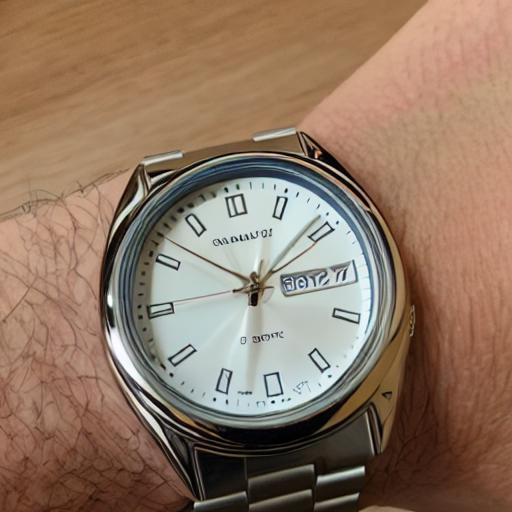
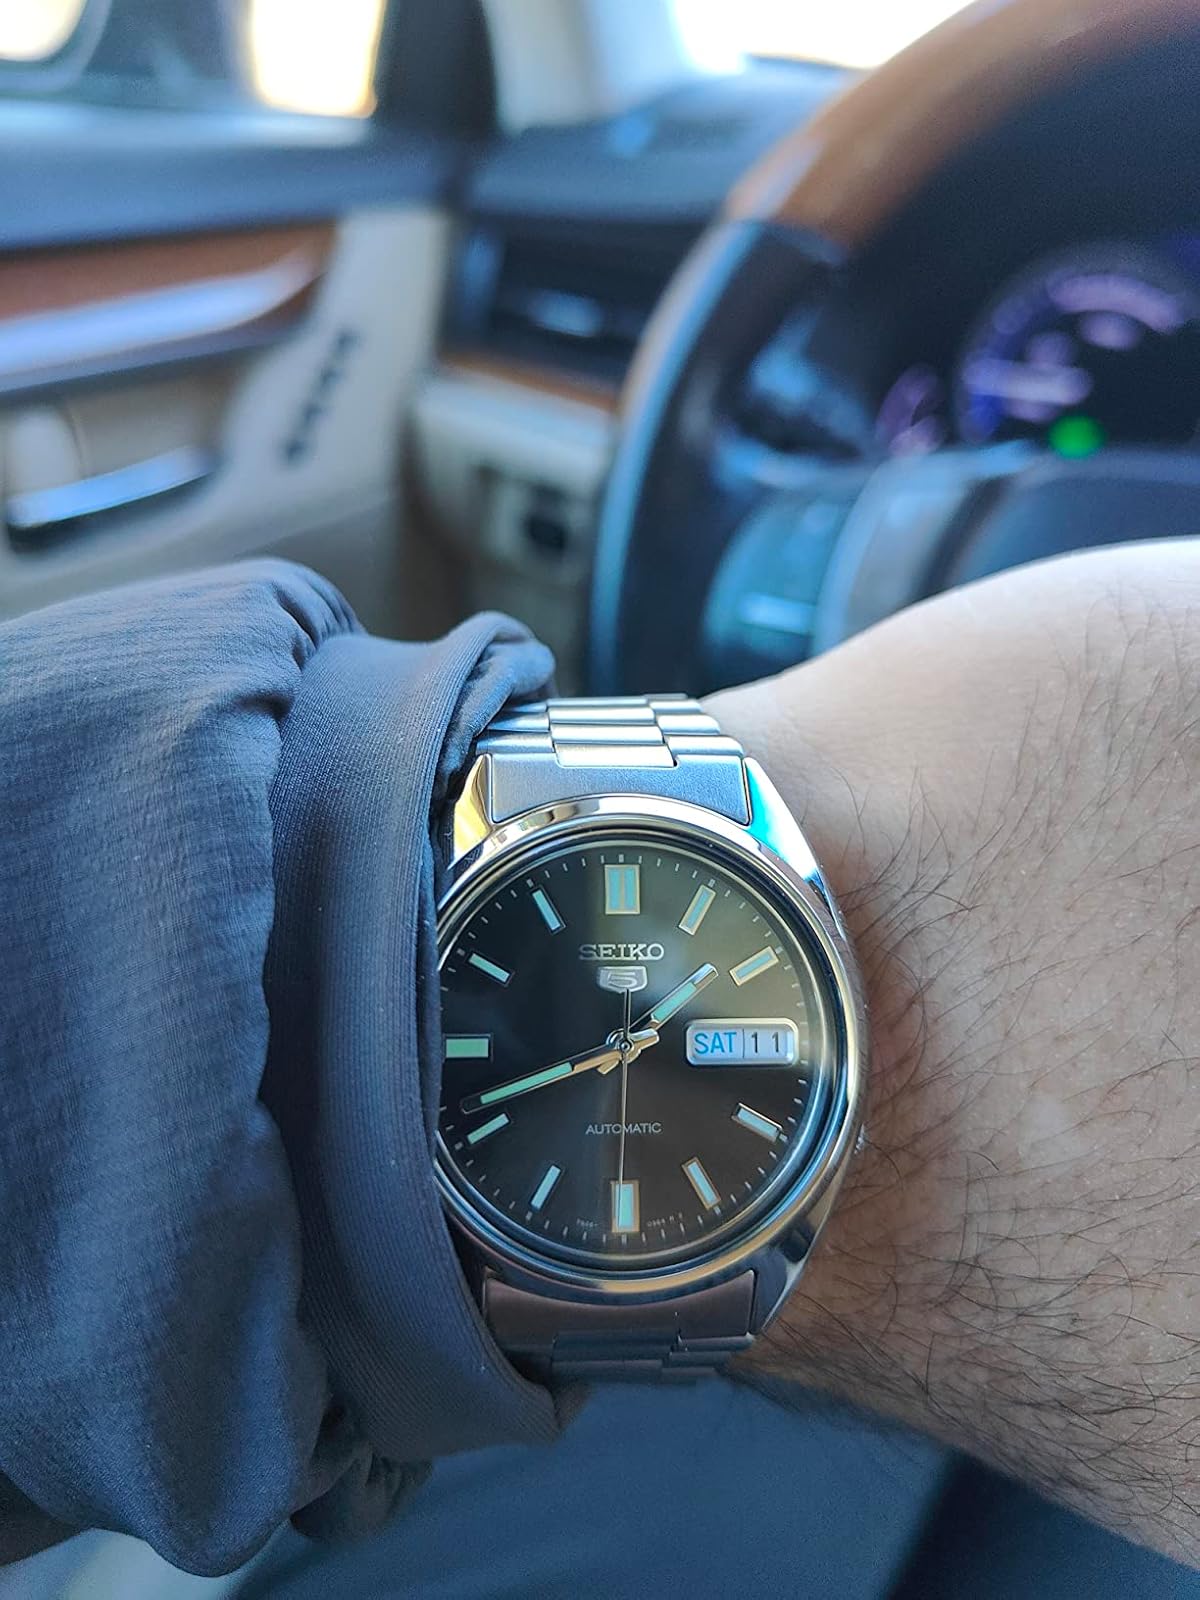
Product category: accessories_watch
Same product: no